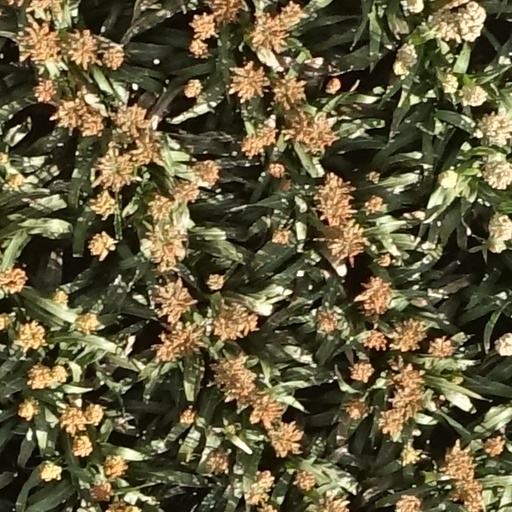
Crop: sorghum